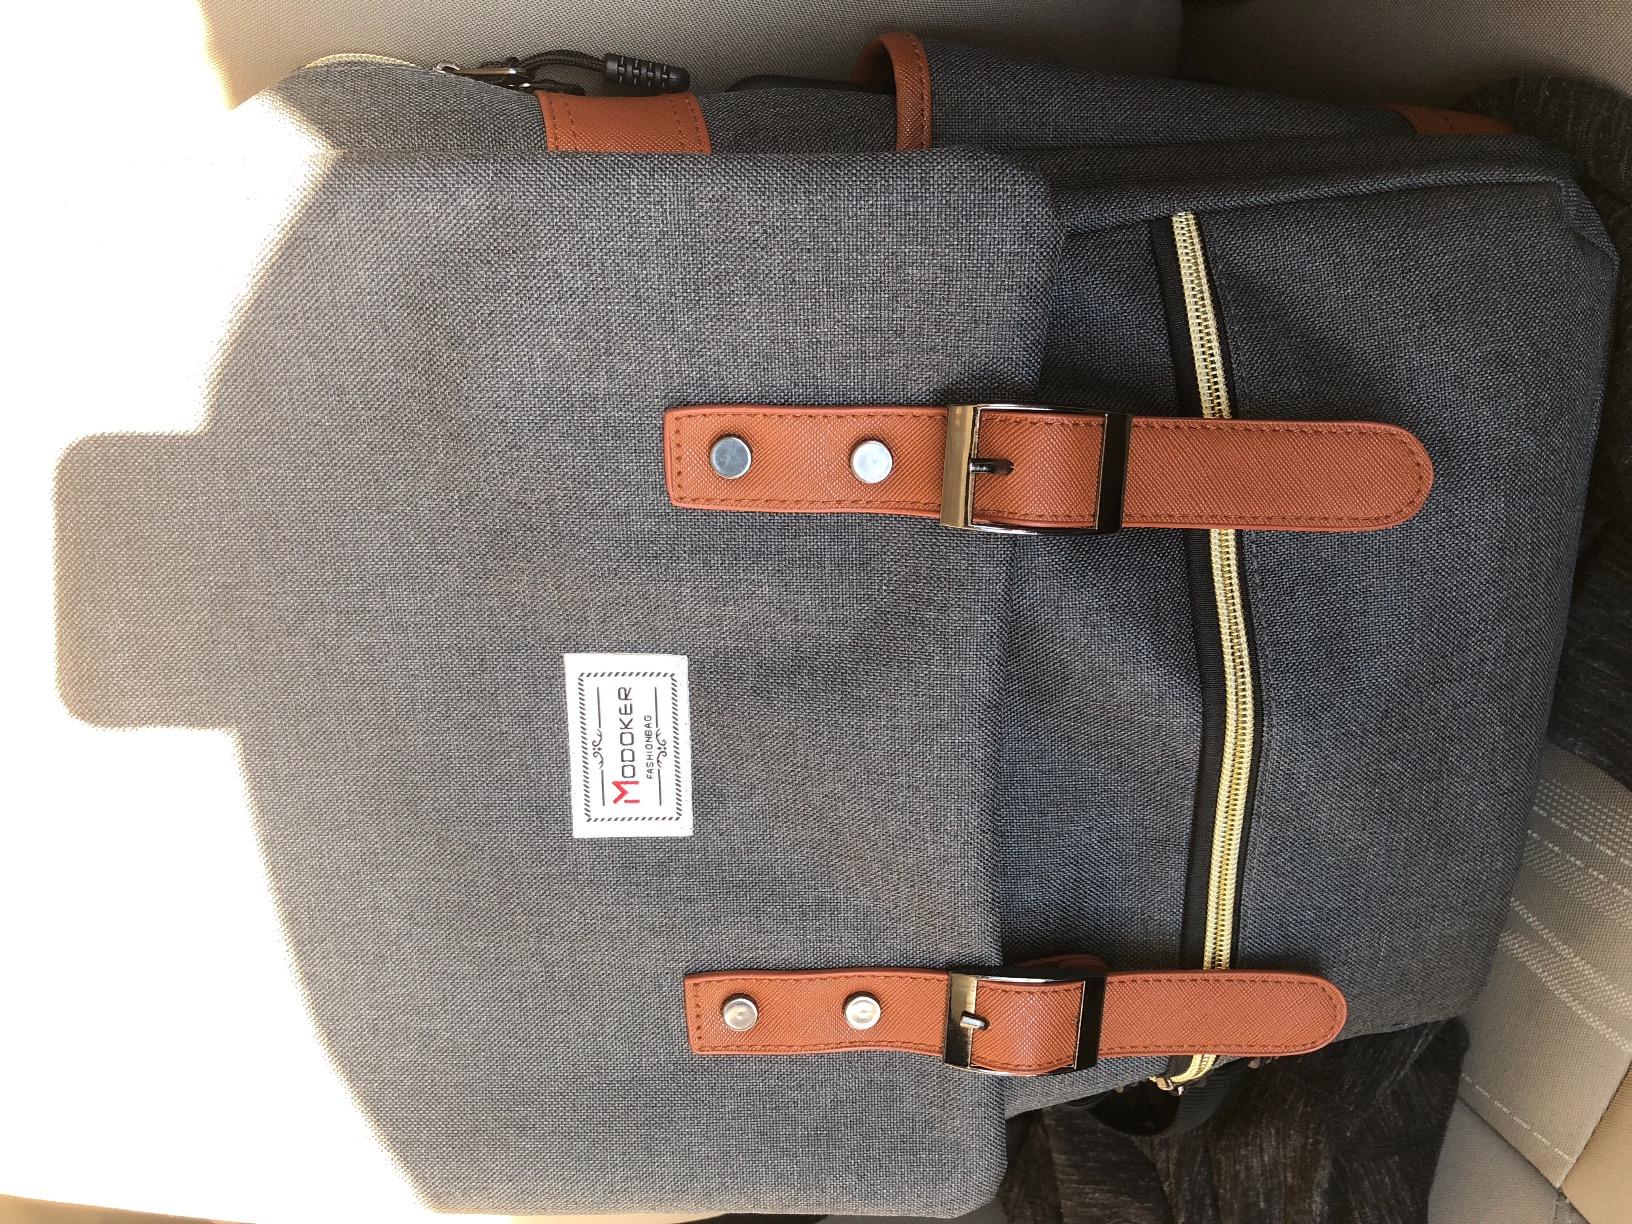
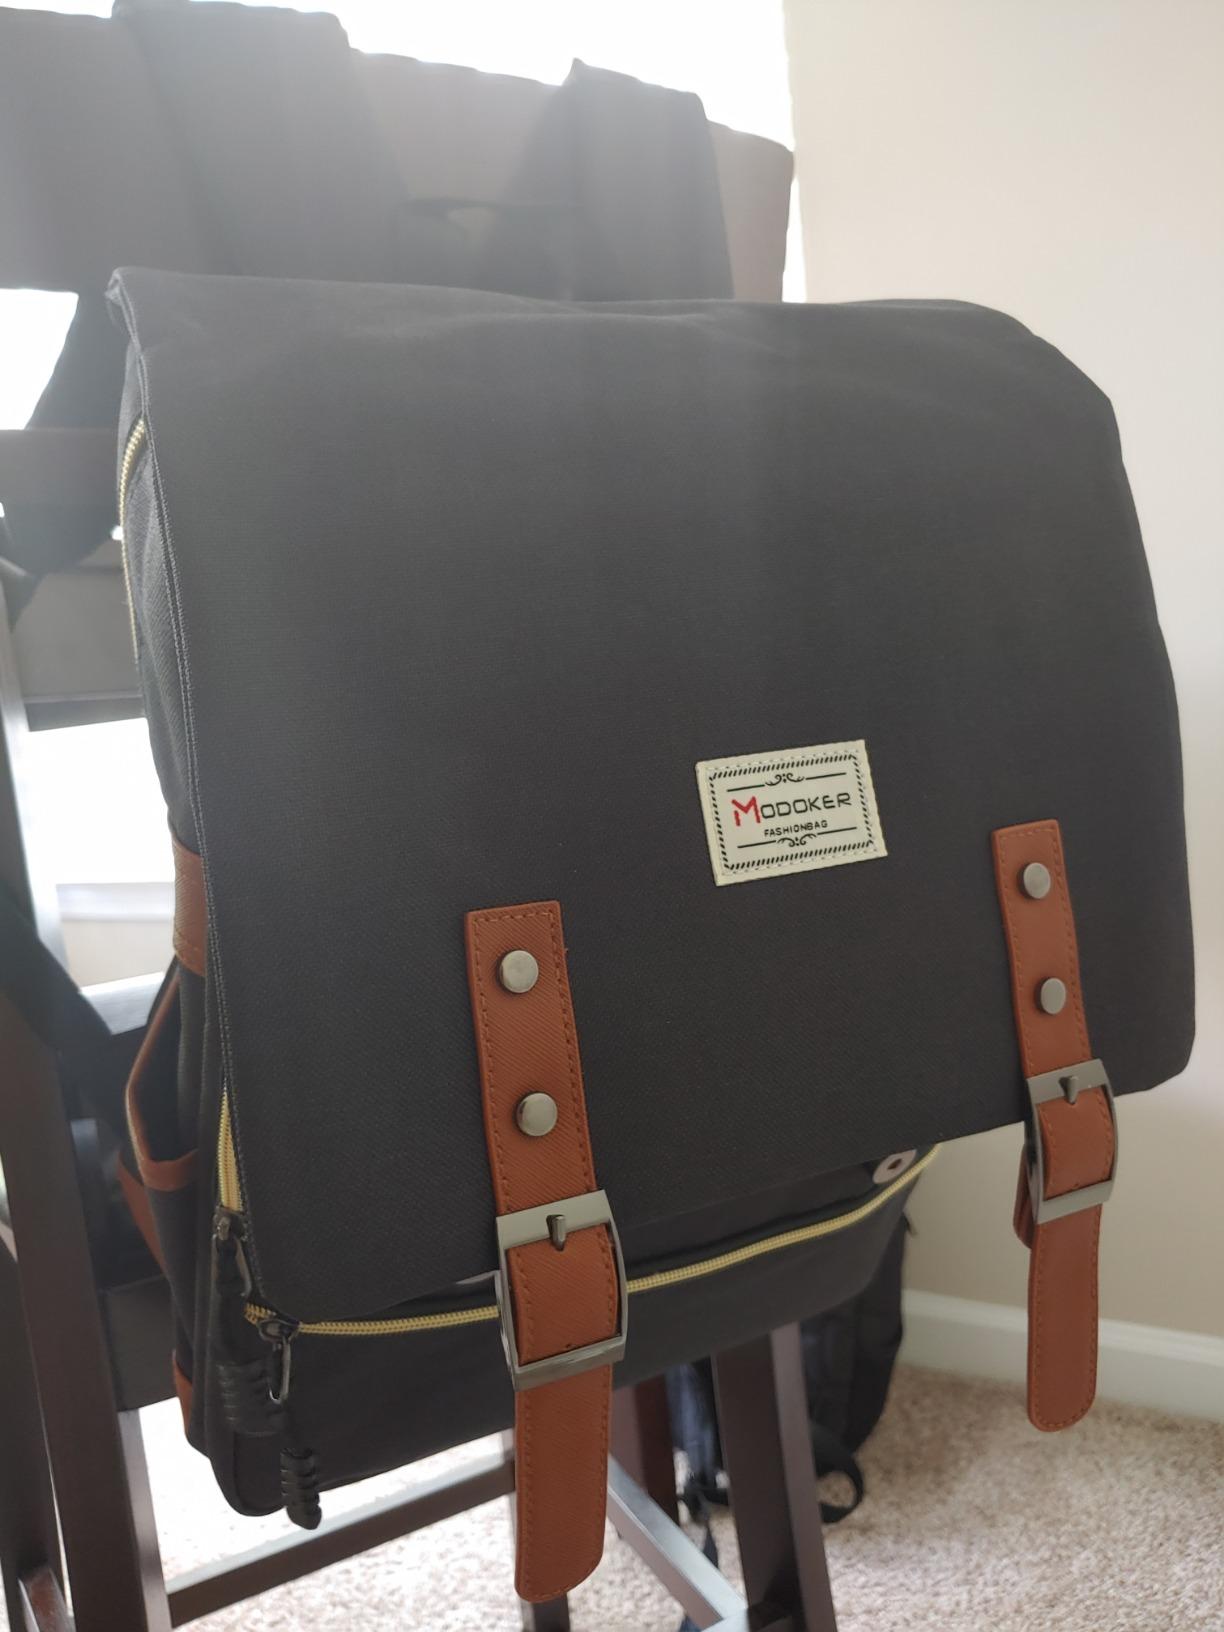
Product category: bag
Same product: no